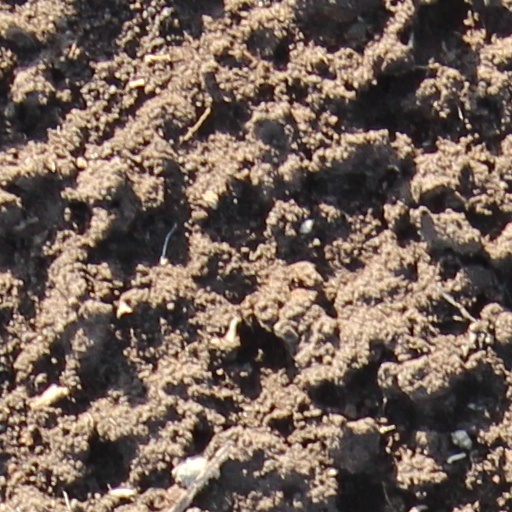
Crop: wheat